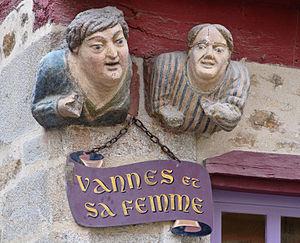
«
Vannes /van/ est une commune française située dans l’ouest de la France sur la côte sud de la région Bretagne. La ville, située en Basse-Bretagne, est la préfecture du département du Morbihan, et le siège d'une agglomération de 135 882 habitants. Centre économique et destination touristique à la tête d’une aire urbaine de 157 007 habitants au 1ᵉʳ janvier 2016, et d'une population municipale de 53 218 habitants au 1ᵉʳ janvier 2016, Vannes est la 4ᵉ agglomération de la région Bretagne en nombre d'habitants, et le 3ᵉ pôle universitaire de Bretagne.
Une enseigne est une indication signalétique, sous forme d'objet ou de panneau, lumineux ou non, à caractère informatif, publicitaire ou décoratif, voire les trois, généralement à destination du public. L'enseigne porte par exemple un emblème, une inscription, un objet symbolique dont il peut éventuellement prendre la forme, etc.
Vannes et sa femme est une enseigne en pierre polychrome représentant les bustes d'un couple et datant probablement du XVIᵉ siècle. Intégrée à la façade d'une maison à colombages de l'intra-muros de Vannes, elle constitue un emblème célèbre de la ville.